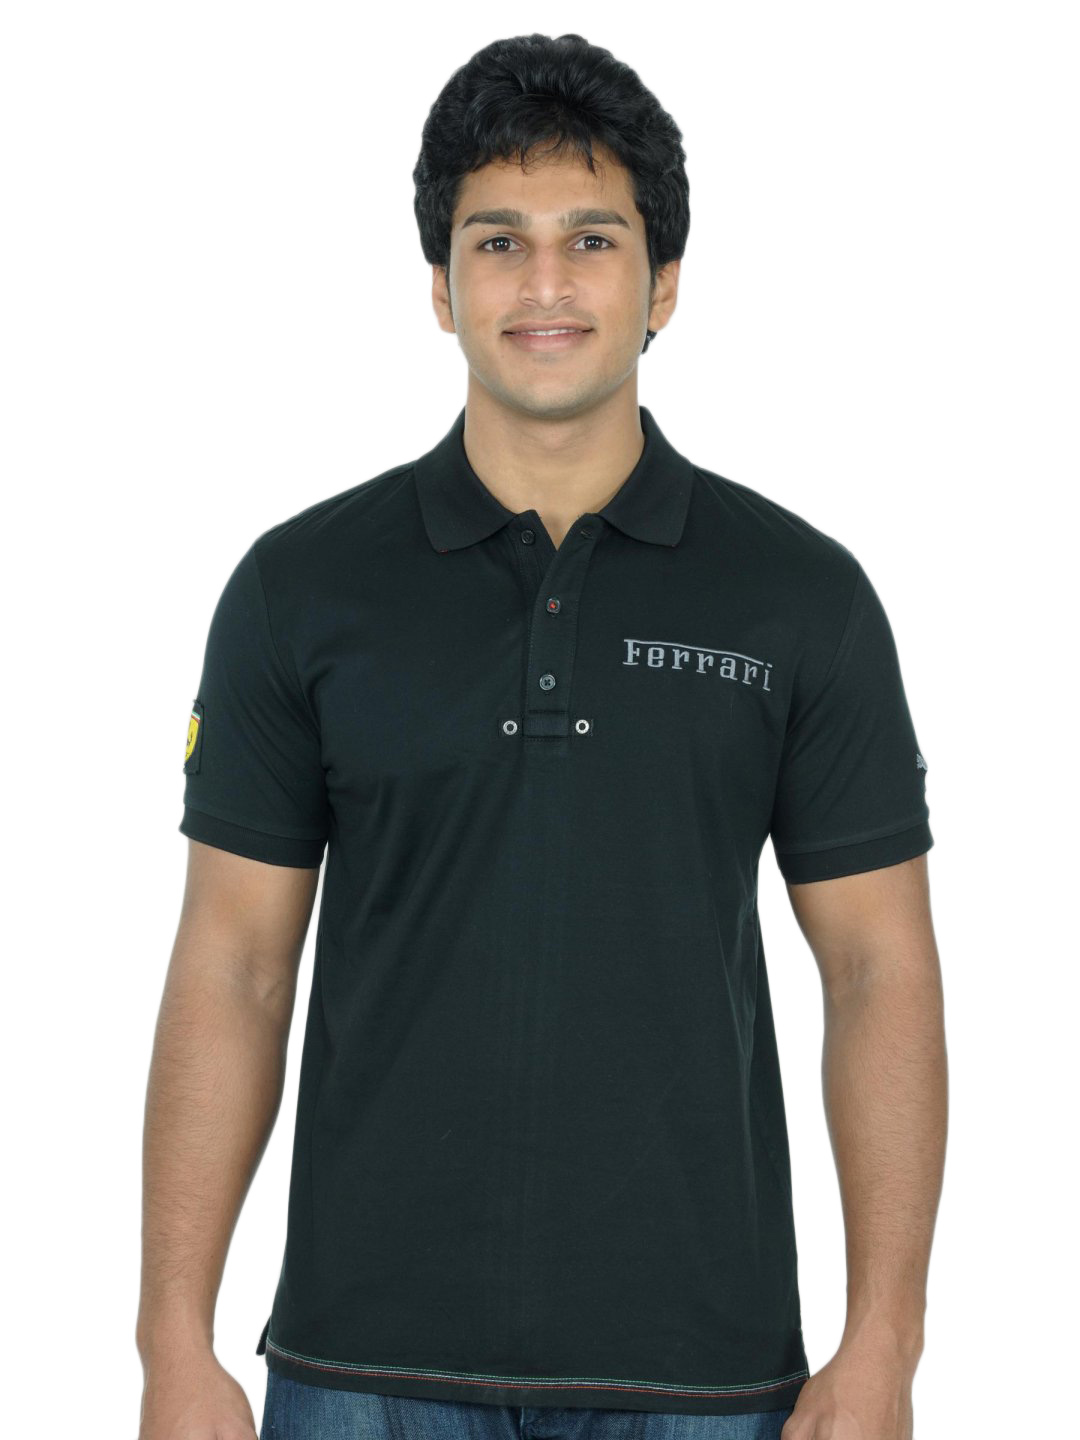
Puma Men Ferrari Vintage Black Polo T-shirt
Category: Apparel / Topwear / Tshirts
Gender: Men
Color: Blue
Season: Fall 2010
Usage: Casual